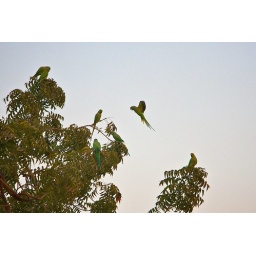
The very noisy parrots that roost in the tree outside our window